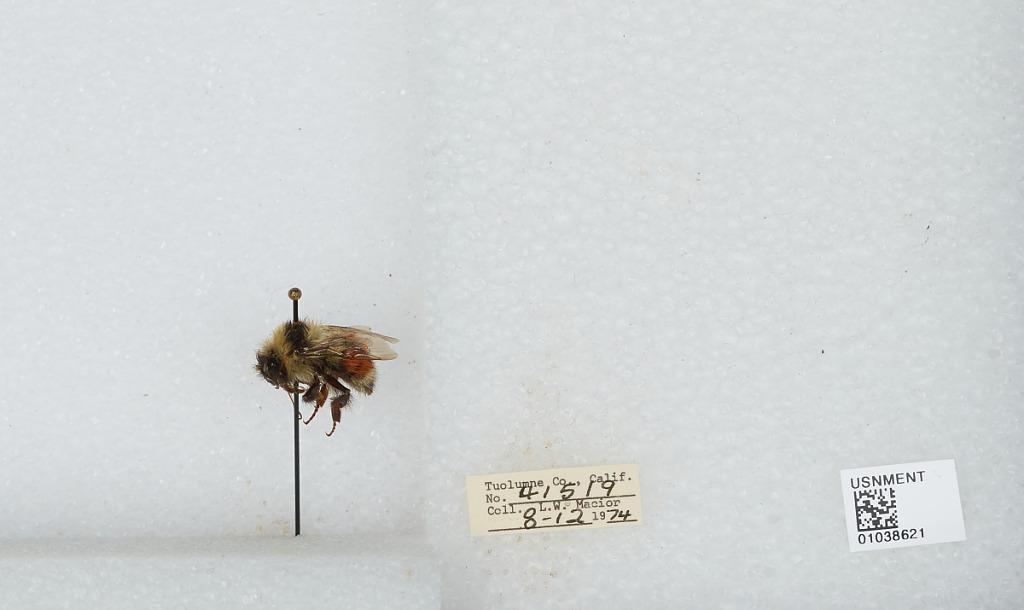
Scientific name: Bombus (Cullumanobombus) rufocinctus Cresson
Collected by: L. Macior
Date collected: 1974-8-12
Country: United States
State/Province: California
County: Tuolumne
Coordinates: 38.02, -119.93